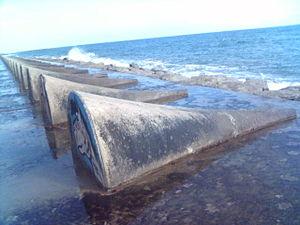
Cunit est une commune de la comarque du Baix Penedès dans la province de Tarragone en Catalogne.
Cunit est une commune de la comarque du Baix Penedès dans la province de Tarragone en Catalogne.